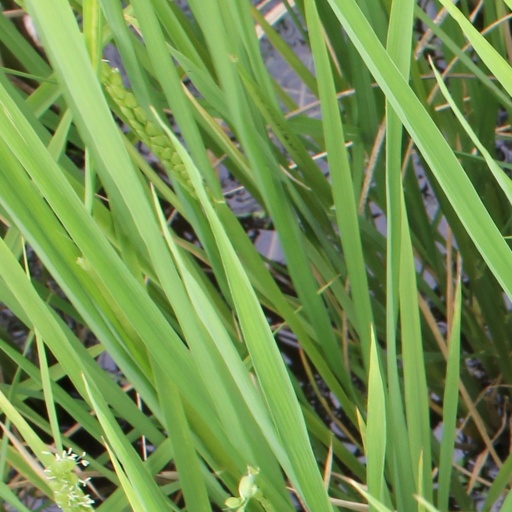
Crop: rice